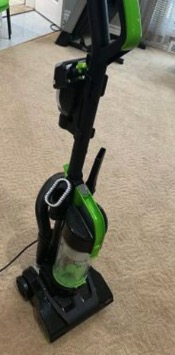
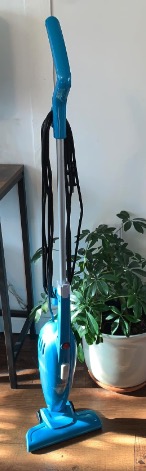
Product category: items_vacuum
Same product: no